STOXX Europe 50

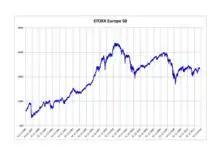
Stoxx Europe 50 Index 1986–2012

The STOXX Europe 50 is a stock index of 50 European stocks designed and administered by STOXX Ltd., an index provider owned by Deutsche Börse Group. The index was introduced in February 1998.